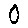
Label: 0